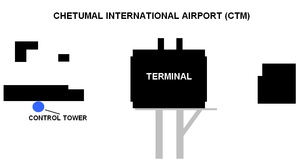
L'aéroport international de Chetumal est un aéroport international situé à Chetumal, dans l'État du Quintana Roo, au Mexique. Il gère le trafic aérien national et international pour la ville de Chetumal. Il est exploité par Aeropuertos y Servicios Auxiliares, une société appartenant au gouvernement fédéral.